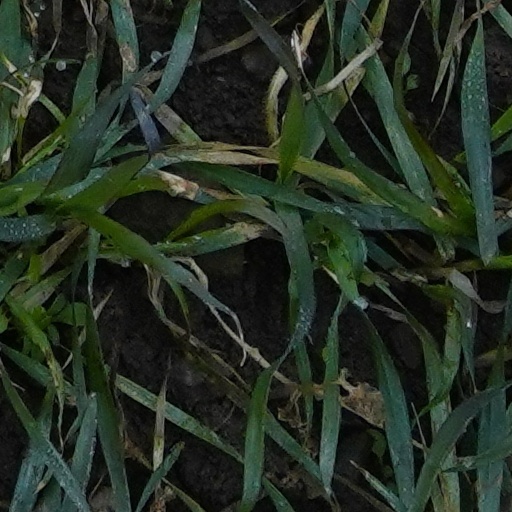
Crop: wheat